Mercedes-Benz W108/W109

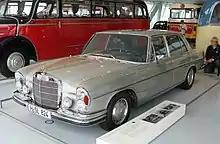
Outwardly, the W 109-based 6.3 appeared like any other 300 SEL. Its performance was another matter.

In 1966, company engineer Erich Waxenberger transplanted a massive M 100 V8 from the company's flagship 600 (W 100) with at moderate 4,000/min and at 2,800/min for superior power delivery into a W 109 chassis, creating the first Q-car from Mercedes-Benz. Full-scale production of 300 SEL 6.3 began in December 1967. 300 SEL 6.3 could reach in 6.5 seconds and the top speed of , making it the quickest production sedan, a title it held for many years.